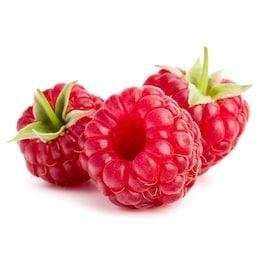
Label: raspberry